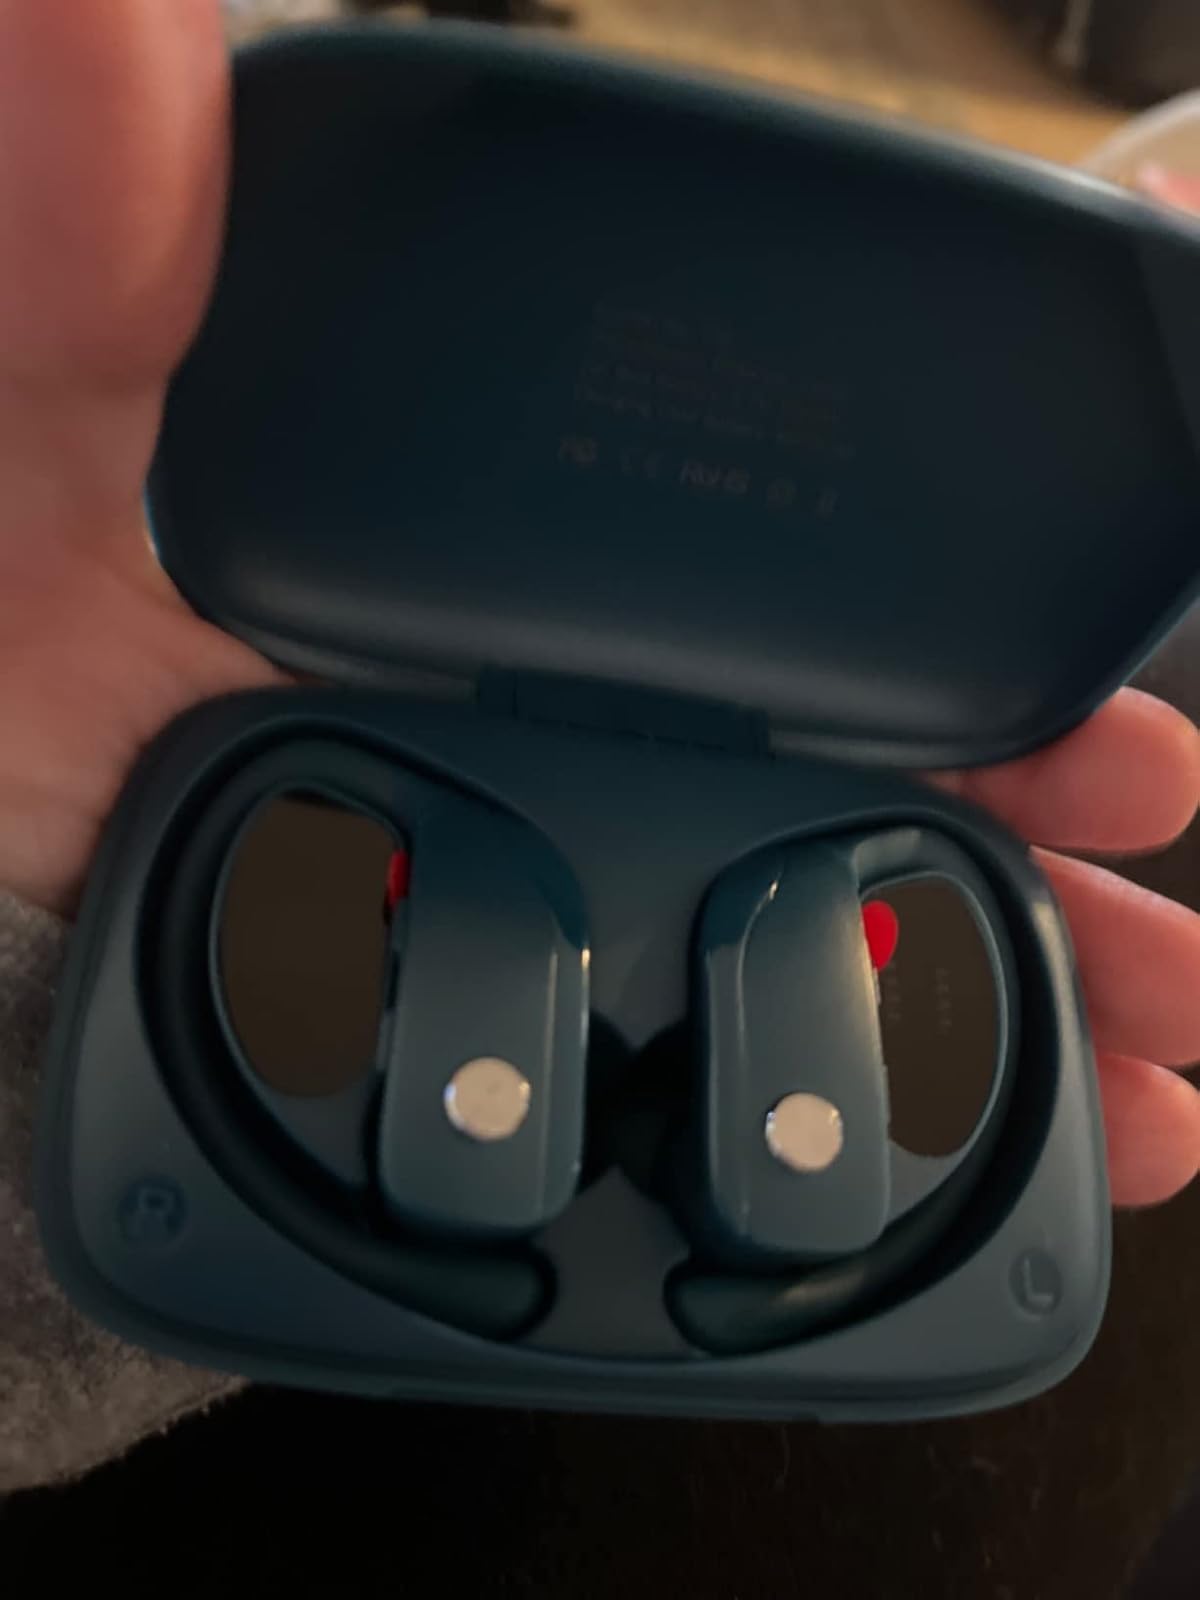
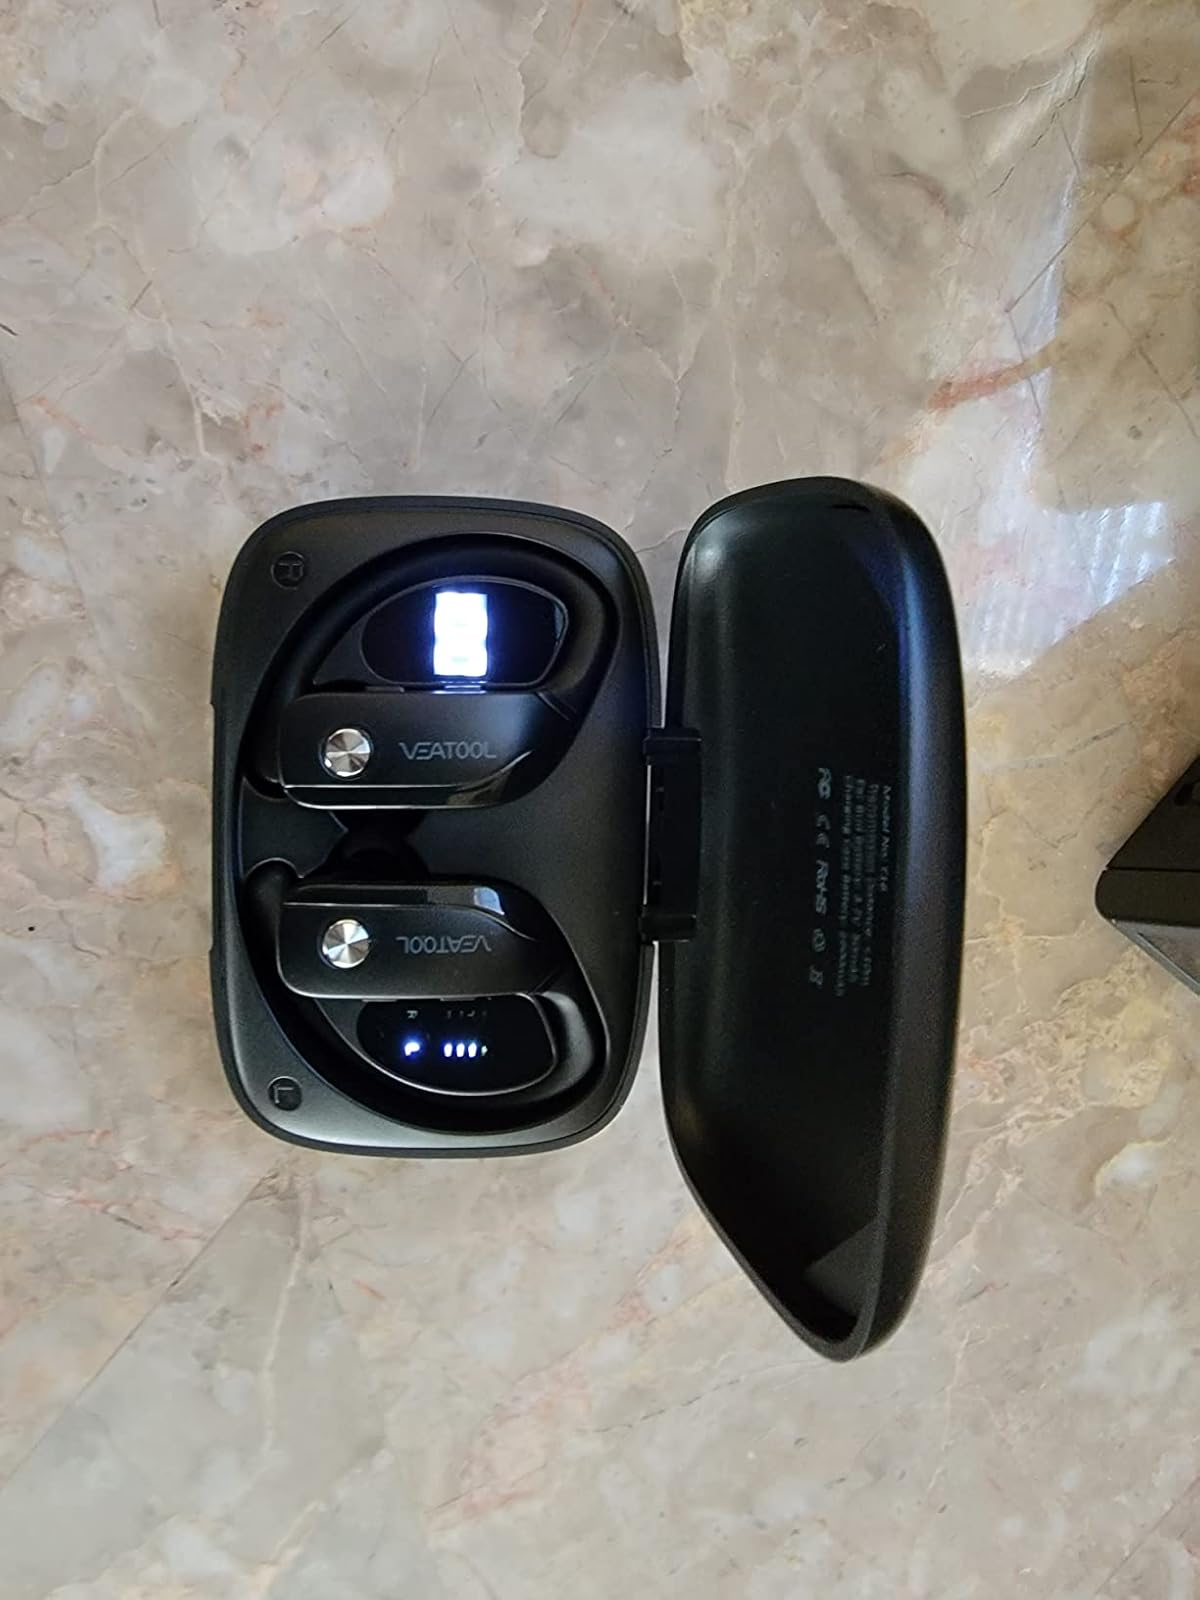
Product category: earbuds
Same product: no